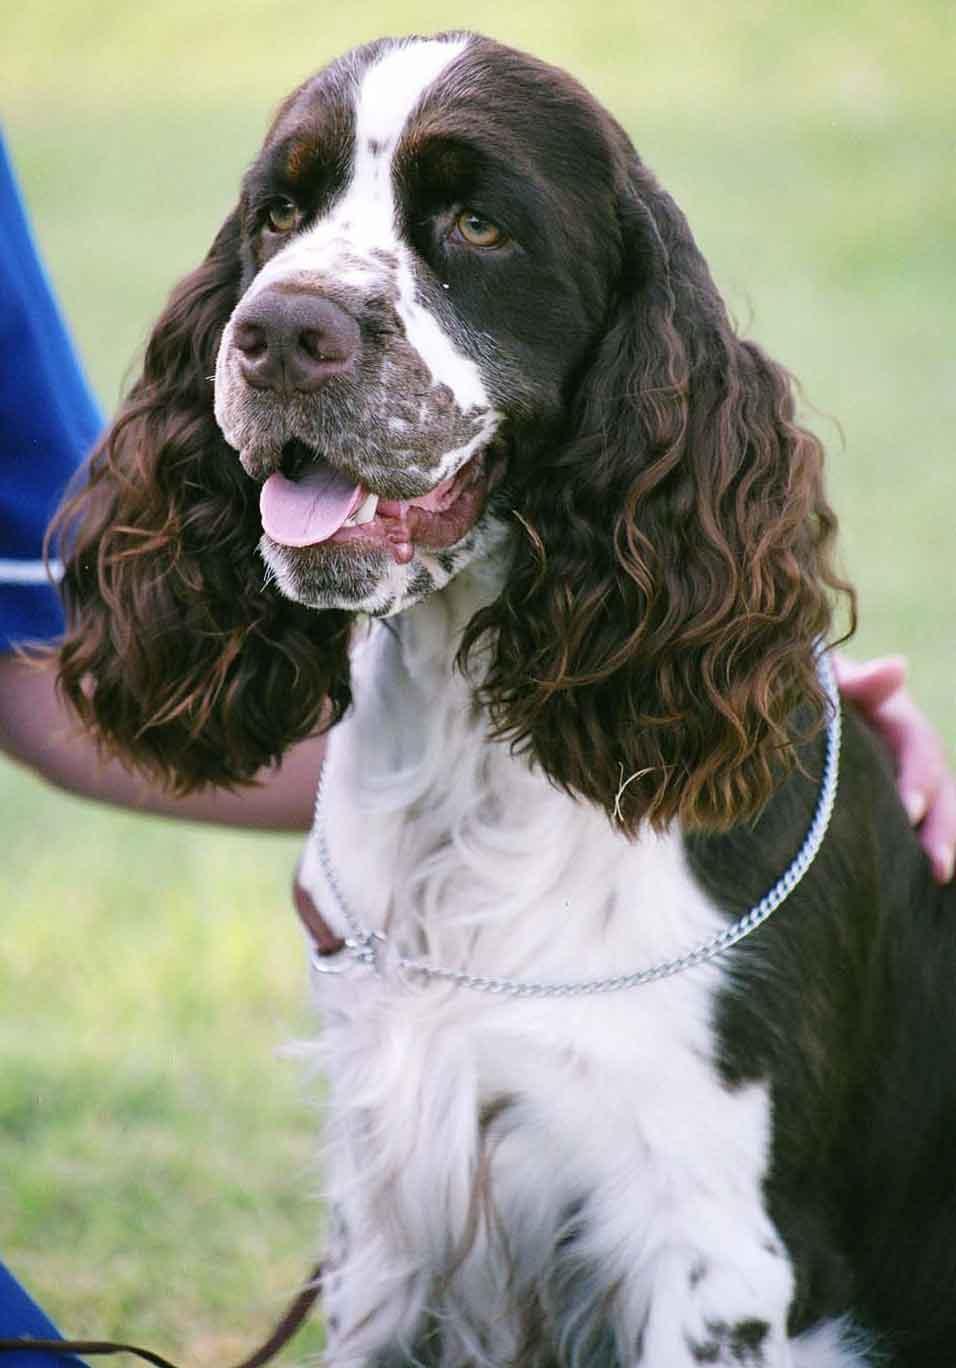
English_springer